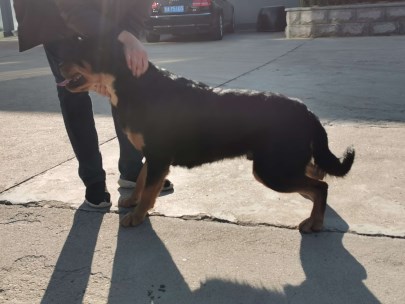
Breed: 3336-n000121-chinese_rural_dog